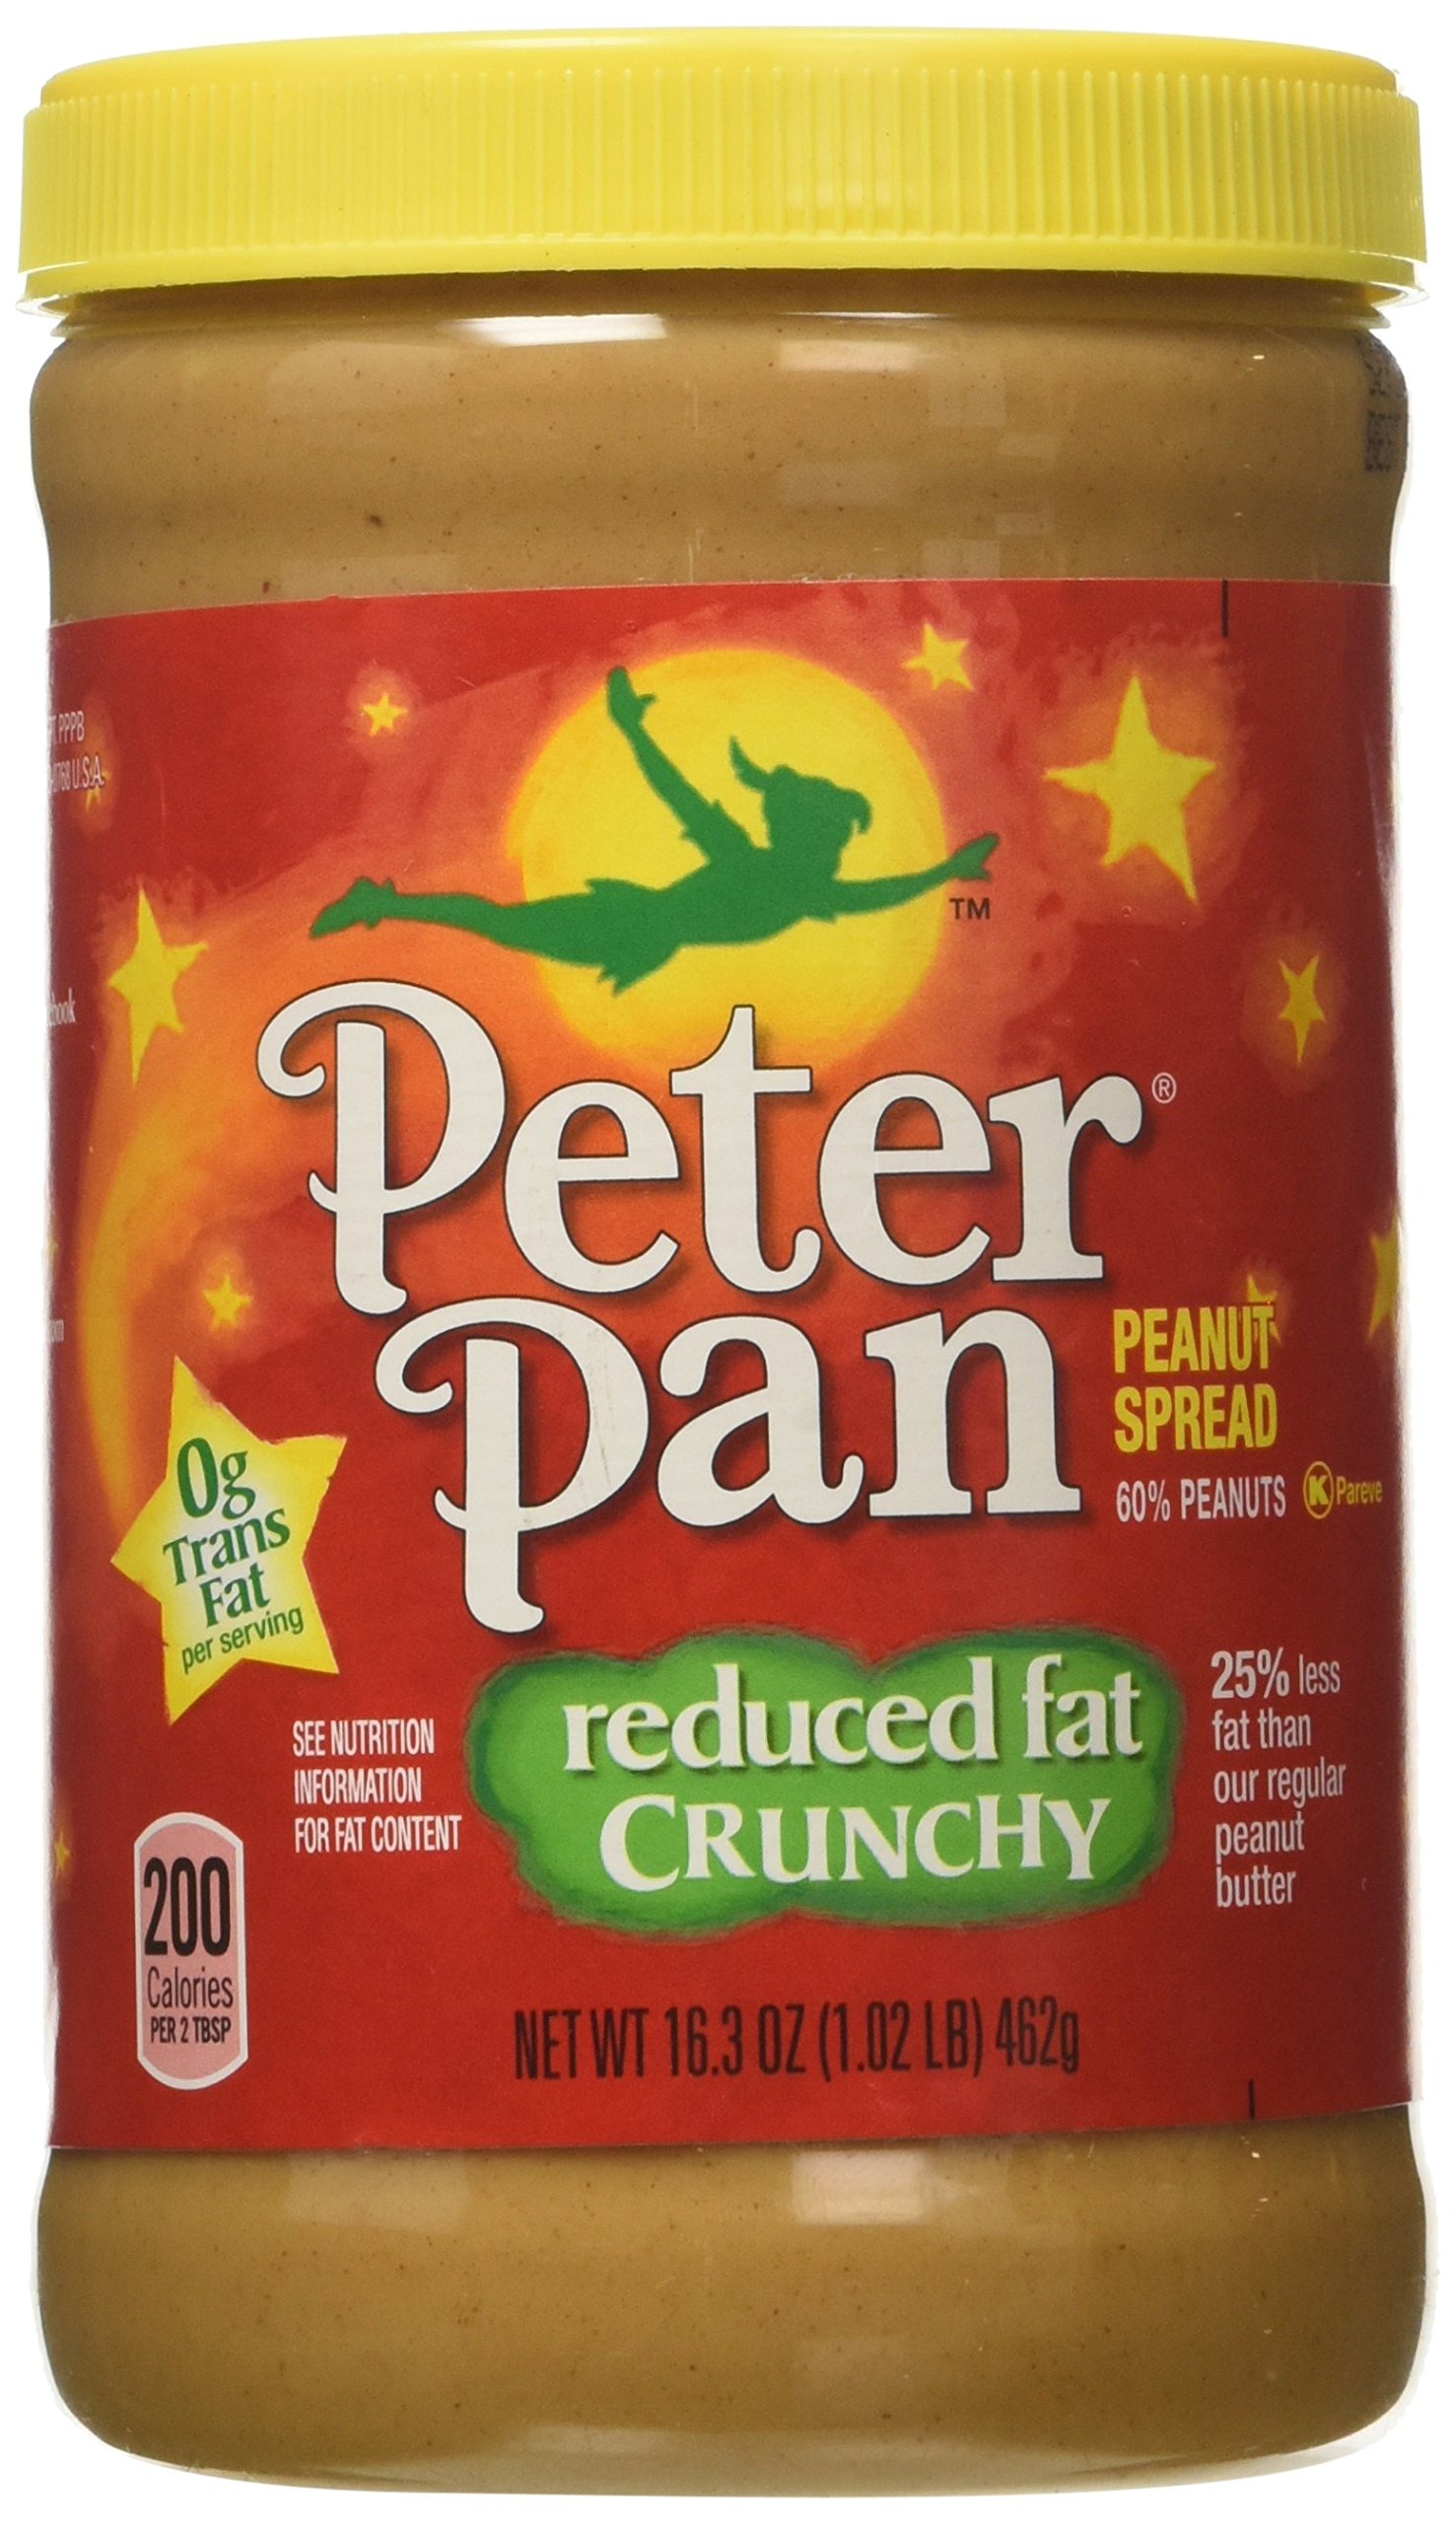
Item Name: Peter Pan Reduced Fat Crunchy Peanut Spread, 16.3 Ounce
Bullet Point: Peanut Spread
Value: 16.3
Unit: oz

Price: 5.2